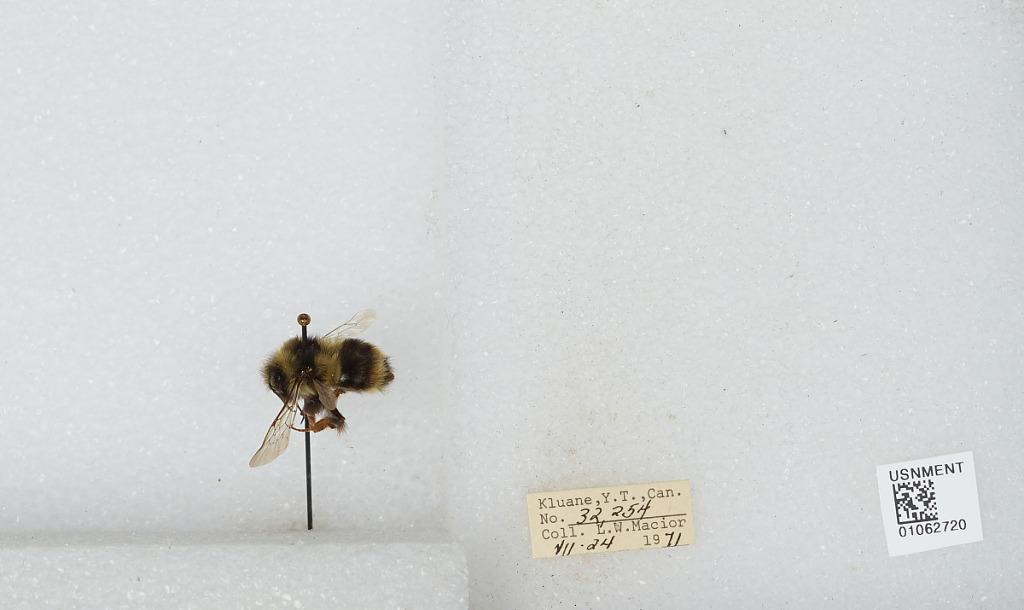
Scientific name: Bombus bifarius nearcticus
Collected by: L. Macior
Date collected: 1971-7-24
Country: Canada
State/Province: Yukon Territory
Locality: Kluane
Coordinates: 60.75, -139.5